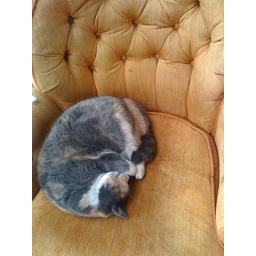
book barn cat curled in a ball